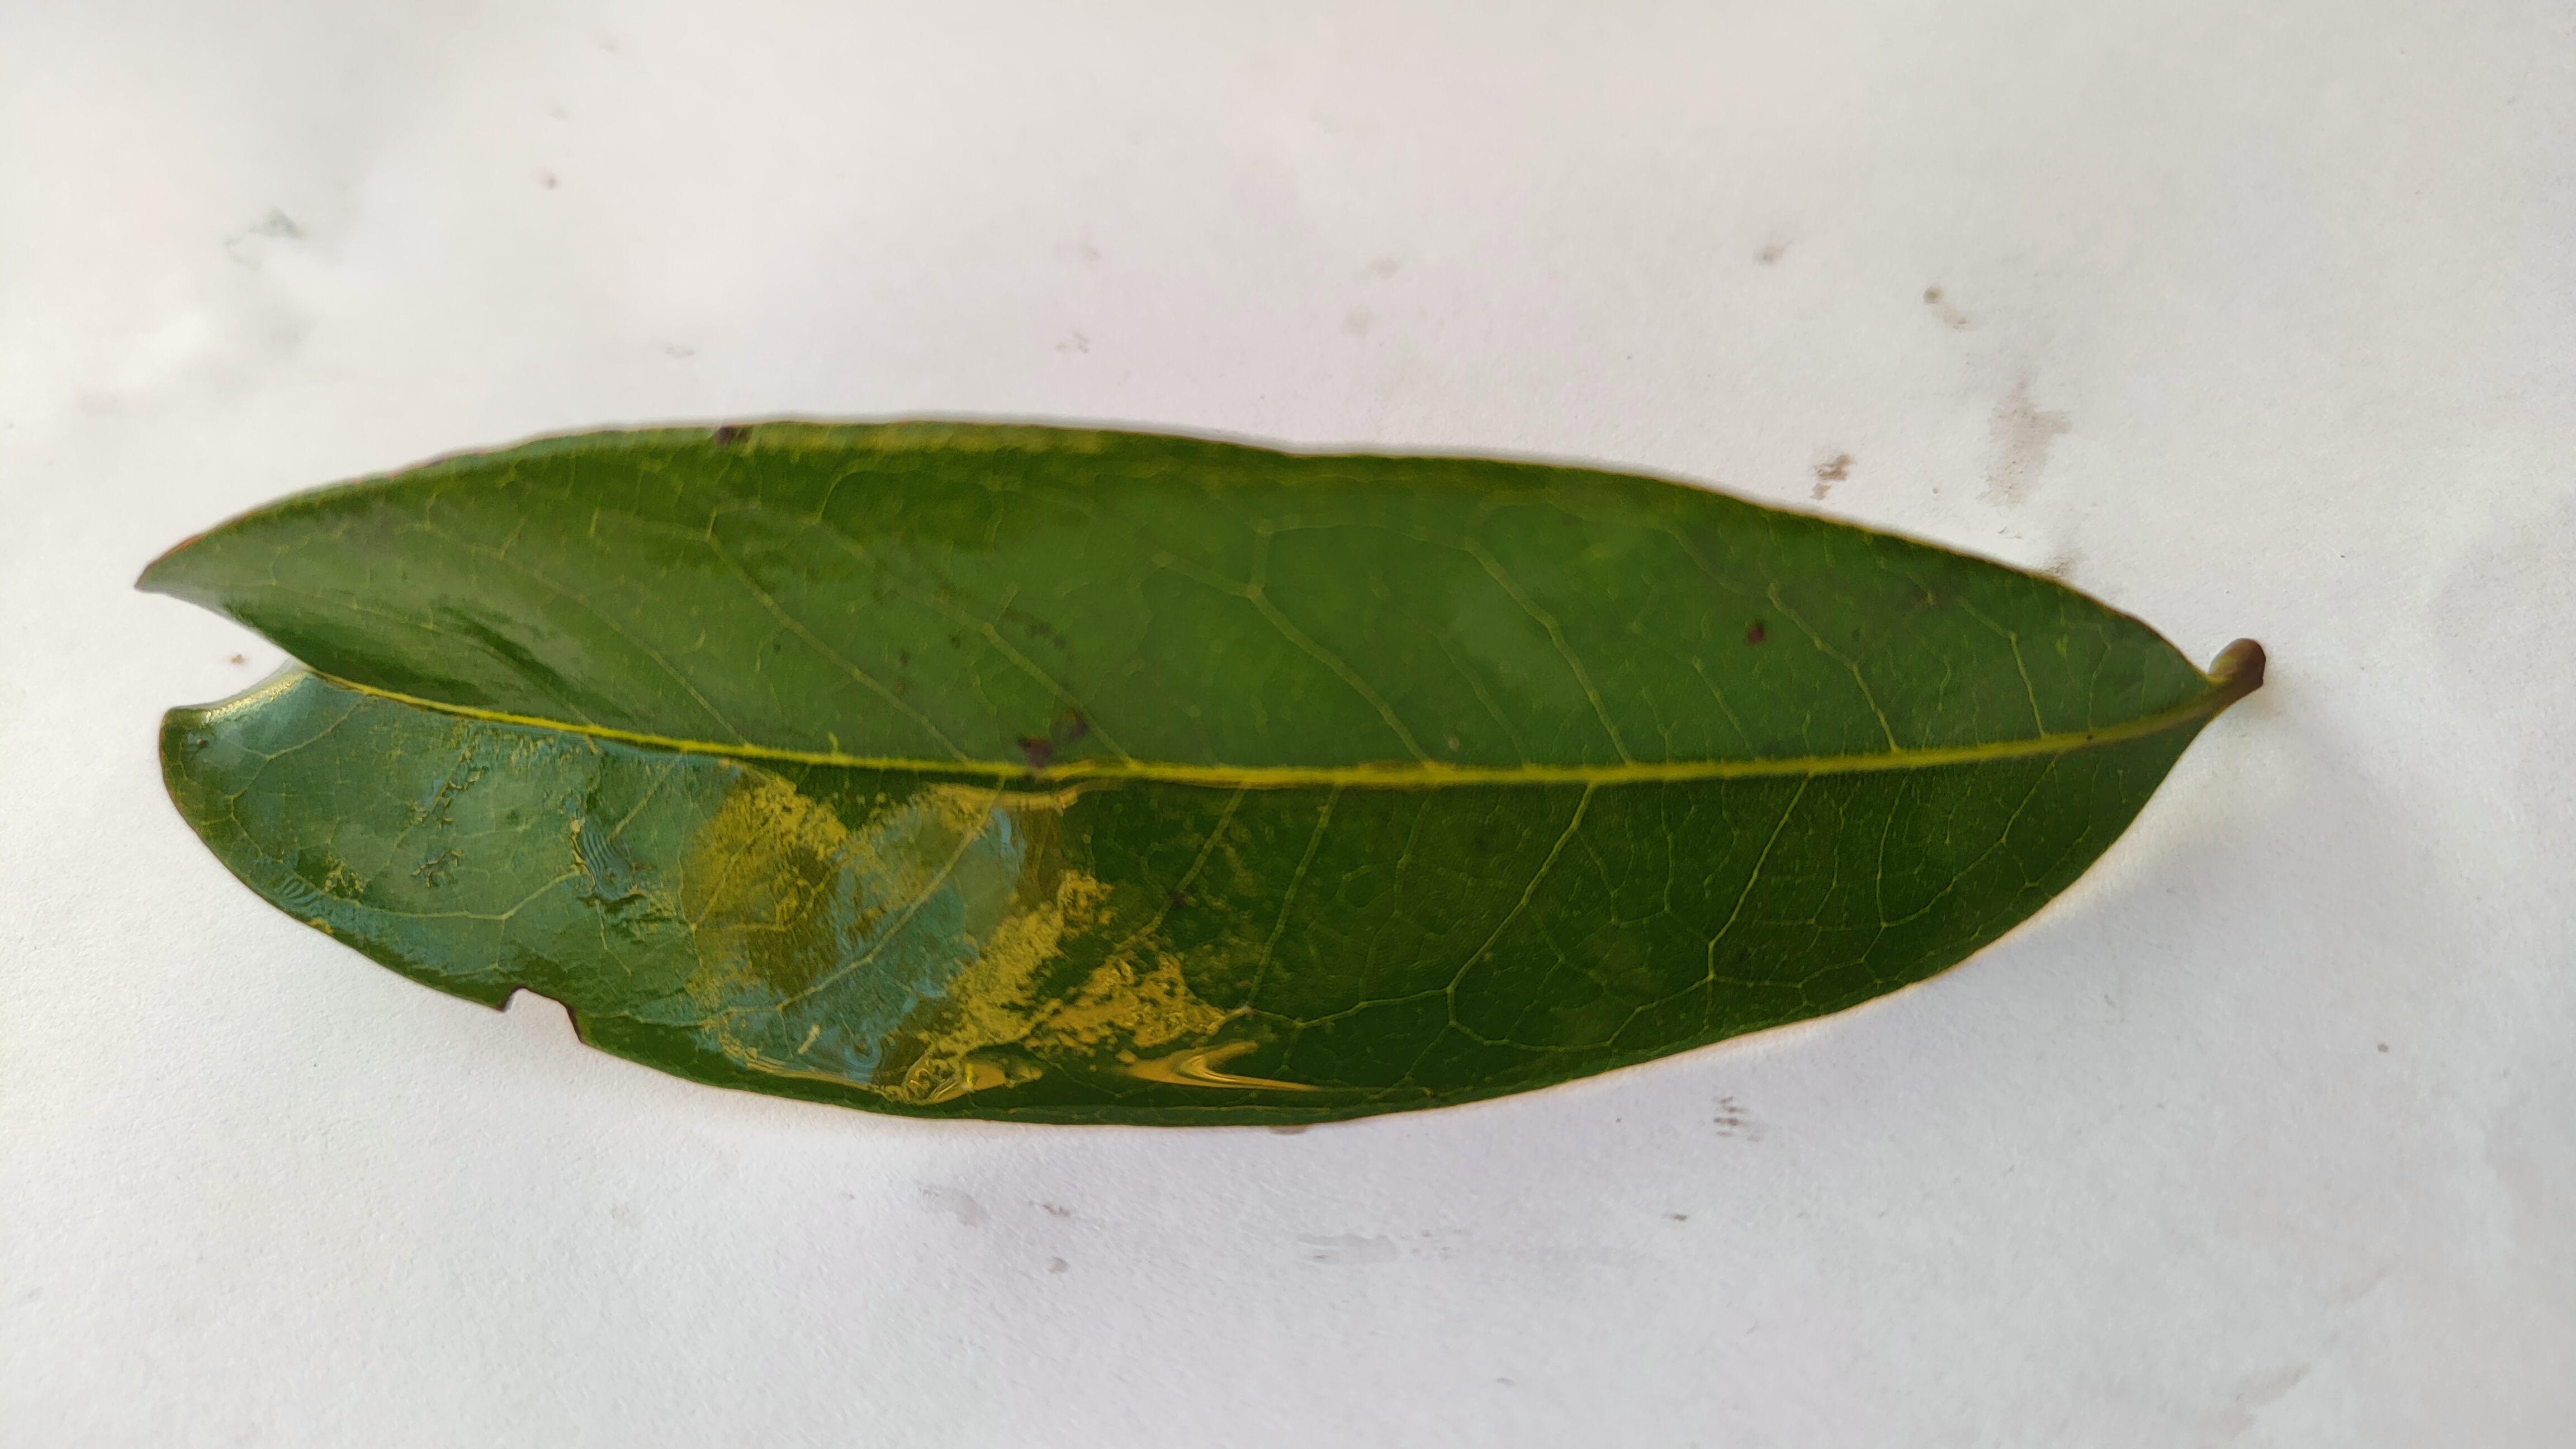
Leaf variety: Lychee